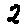
Label: 2